1957 24 Hours of Le Mans

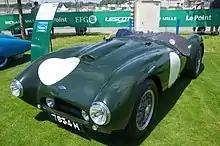
The Frazer Nash Sebring of Stoop/Jopp.

Although Bristol was no longer running, its 2.0L engine was used by Frazer Nash and debutante AC Cars to take on the five medium-engined privateer Ferraris and Maseratis in the S-2000 class. Without Lotus present, the six Porsches had the S-1500 class to themselves. The works team brought a pair of 550As as well as one of the new 718 RSK for Umberto Maglioli and East German Edgar Barth. The other three were Belgian, French and American private entrants.